Iten

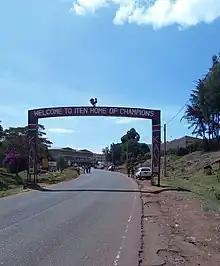
Entrance to Iten

The name of the town is a corruption of "Hill Ten", a local rock formation named by Joseph Thomson in 1883. The hill is located 800 meters outside the village, on the road toward Kessup. It can be best viewed from the Iten Viewpoint.